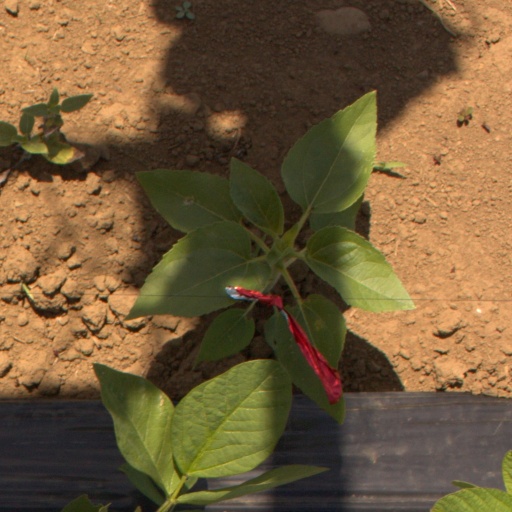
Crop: Jerusalem artichoke